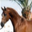
Label: horse